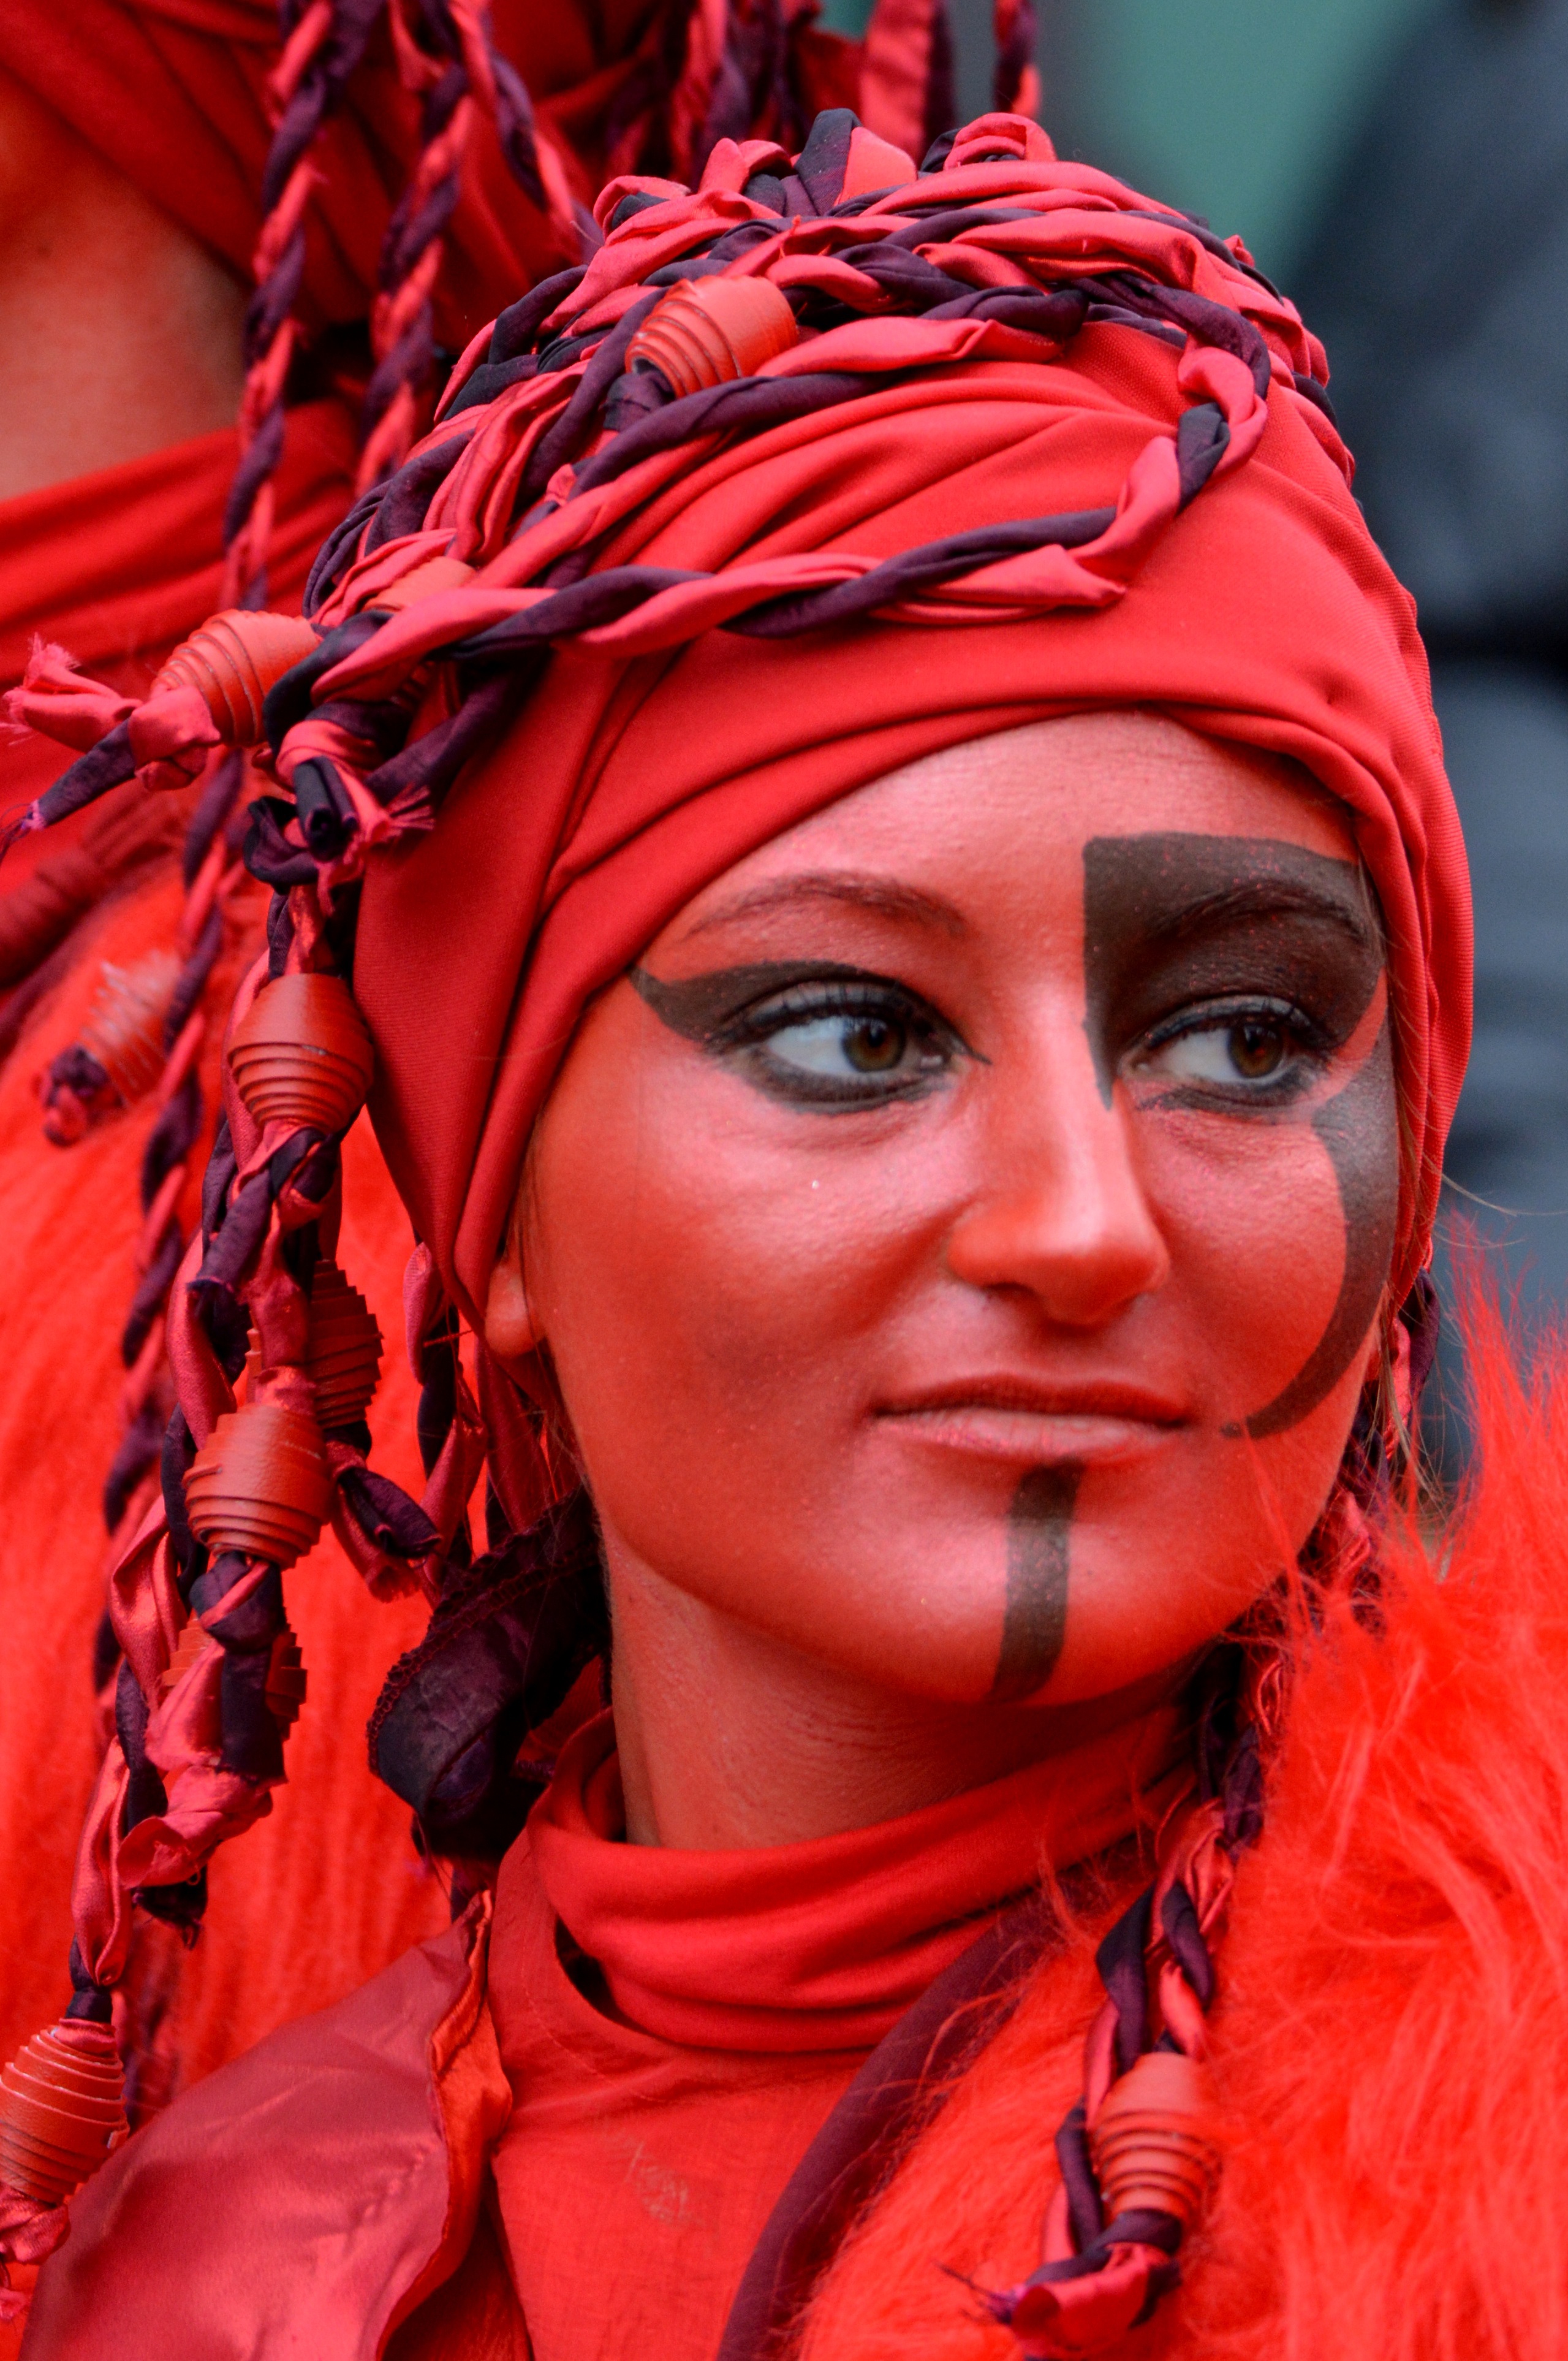
woman, decoration, red, carnival, color, clothing, lady, face paint, beauty, costume, dress up